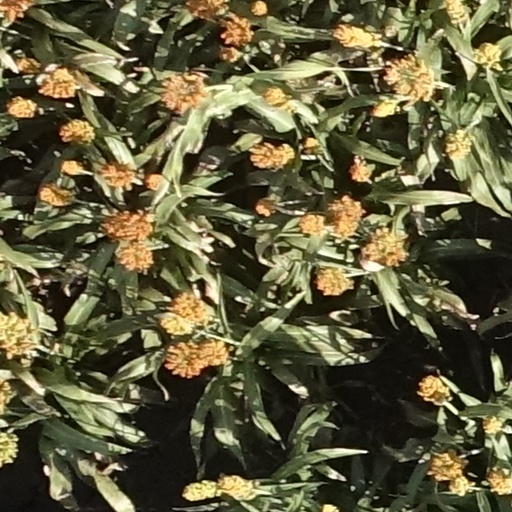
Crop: sorghum